D6 System

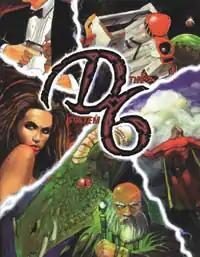

The D6 System is a role-playing game system published by West End Games (WEG) and licensees. While the system is primarily intended for pen-and-paper role-playing games, variations of the system have also been used in live action role-playing games and miniature battle games. The system is named after the six-sided die, which is used in every roll required by the system.